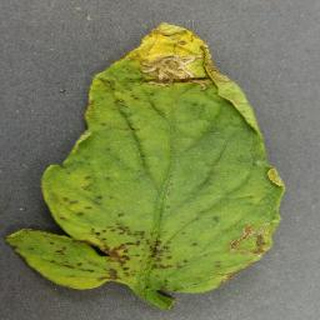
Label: tomato_bacterial_spot